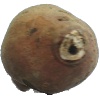
Label: Potato Sweet 1